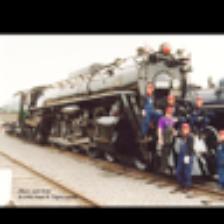
Label: NonHuman